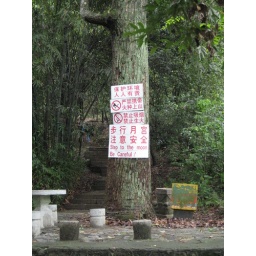
My son took this photo. Taken near Yangshuo, at beginning of climb on moon hill